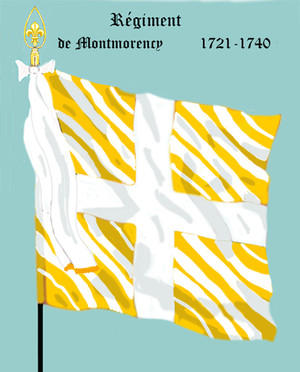
Joseph II de Banyuls de Montferré, comte de Montferré fut un militaire français royaliste de la Révolution, de l'Empire et de la Restauration. Il fut maréchal des camps et armées du roi, et termina sa carrière en tant que général commandant la 1ʳᵉ subdivision à Périgueux.
Le régiment de Fleury est un régiment d’infanterie du royaume de France créé en 1689.